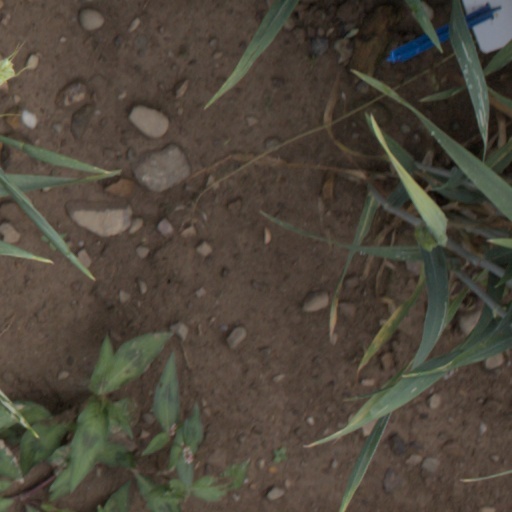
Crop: wheat